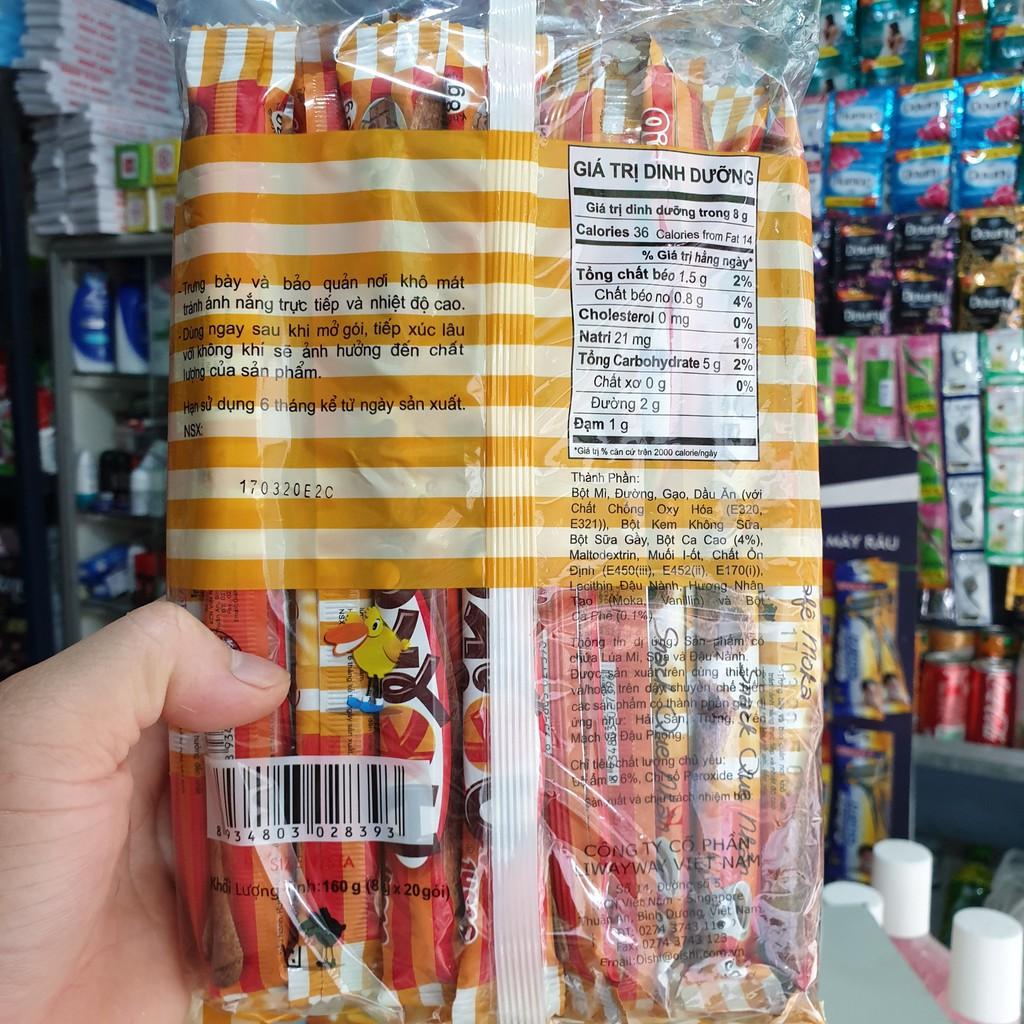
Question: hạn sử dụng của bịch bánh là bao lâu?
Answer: hạn sử dụng của bịch bánh là 6 tháng kể từ ngày sản xuất